Rhenish Railway Company

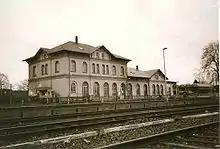
Dorsten station is a typical building of the Rhenish Railway Company

The Rhenish Railway Company still lacked a connection to the German North Sea ports. The Cologne-Minden Railway Company had completed its line on 18 June 1874 from Wanne through Haltern, Münster, Osnabrück and Bremen to Hamburg. The RhE gained a concession for its own route north from the Prussian government on 9 June 1873, which it completed within six years. On 1 July 1879 it opened the 175 km long Duisburg–Quakenbrück line via Oberhausen West, Bottrop Nord, Dorsten and Rheine to Quakenbrück. It connected with the network of the Royal Westphalian Railway Company to Emden in Rheine and of to the Grand Duchy of Oldenburg State Railways to Wilhelmshaven in Quakenbrück.